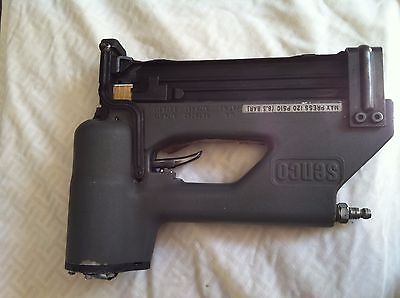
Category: stapler